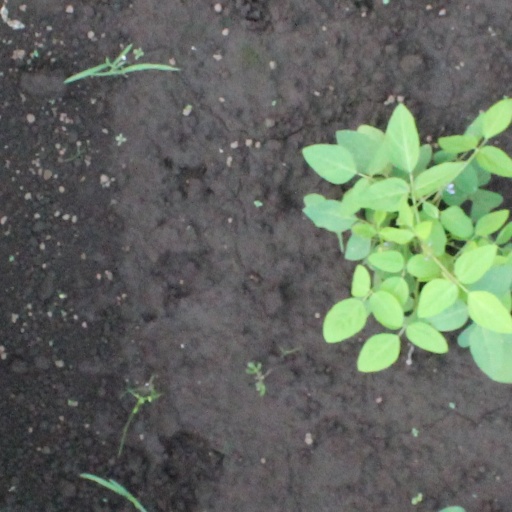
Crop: soybean